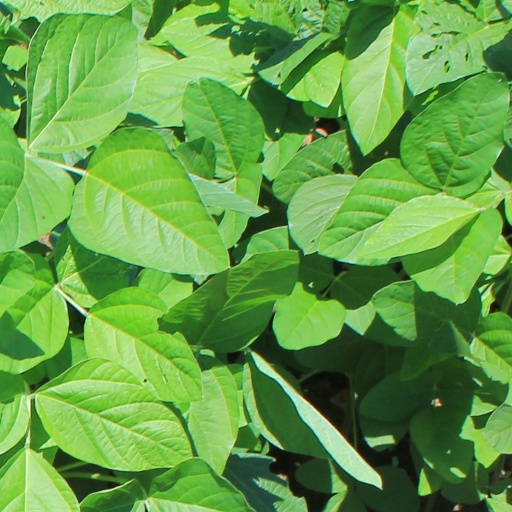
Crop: soybean